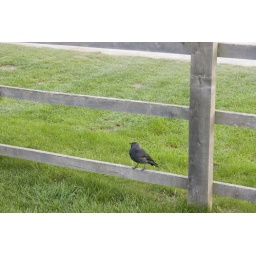
A raven resting on a fence in a pasture just across the road from Stonehenge. UK.